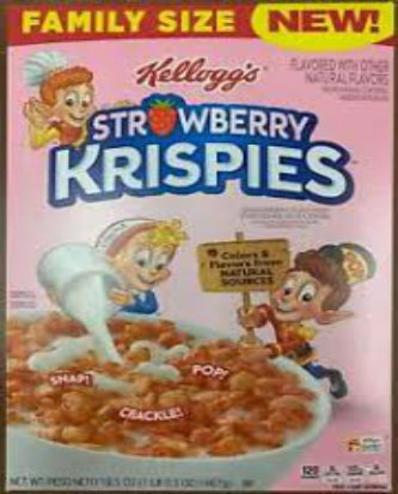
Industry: Food